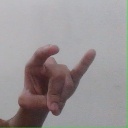
अक्षर: च